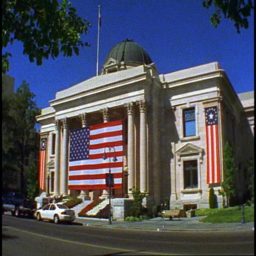
courthouse with huge flag covering us state